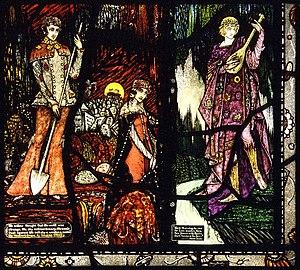
Vitrail de Genève de Harry Clarke, 1930